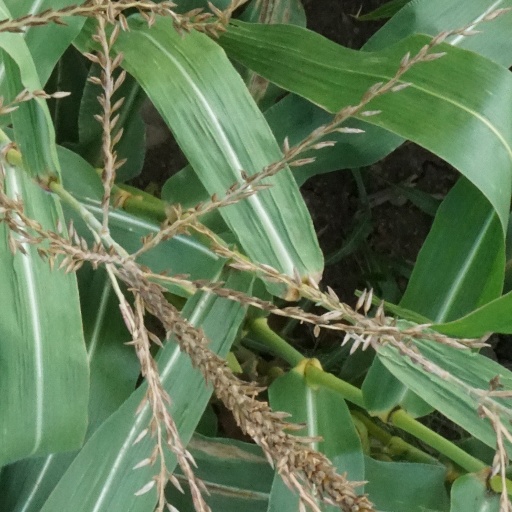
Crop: maize; corn